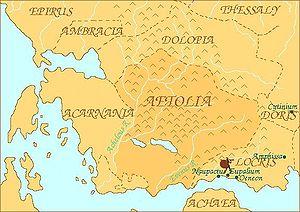
Les Dolopes, sont un peuple de la Grèce antique, qui habitait au pied du Pinde, non loin de l'Étolie, la Thessalie et l'Épire, dans une contrée montagneuse appelée Dolopie. Leur pays était traversé par l'Achéloos. Selon l’Iliade, les Dolopes prirent part à la guerre de Troie sous la conduite de leur roi Phénix, vassal du roi Pélée.
"La guerre du Péloponnèse est le conflit qui oppose la ligue de Délos, menée par Athènes, et la ligue du Péloponnèse, sous l'hégémonie de Sparte. Le déroulement du conflit est principalement connu à travers les récits qu'en ont fait Thucydide et Xénophon. Provoquée par trois crises successives en peu de temps, la guerre est cependant principalement causée par la crainte de l'impérialisme athénien chez les alliés de Sparte. Ce conflit met fin à la pentécontaétie et s'étend de 431 à 404 en trois périodes généralement admises : la période archidamique de 431 à 421, la guerre indirecte de 421 à 413, et la guerre de Décélie et d'Ionie, de 413 à 404. Il est caractérisé par une transformation totale des modes de combats traditionnels de la Grèce antique, notamment par un abandon progressif de la bataille en formation de phalange vers ce que l'historien Victor Davis Hanson qualifiera de premier conflit ""total"" de l'Histoire.
L'Étolie est une région de Grèce centrale située au sud de l'Épire et séparée du nord du Péloponnèse par le golfe de Corinthe. Elle est aujourd'hui unie à l'Acarnanie dans le nome d'Étolie-Acarnanie.
Gaius Calvisius Sabinus est un sénateur romain du Iᵉʳ siècle av. J.-C. Il est consul de la République romaine en 39 av. J.-C. sous le second triumvirat.
L’Acarnanie est une région traditionnelle de la Grèce occidentale, délimitée au nord par le golfe Ambracique, à l’ouest et au sud-ouest par la mer Ionienne. À l’est, le fleuve Achéloos la sépare de l’Étolie.